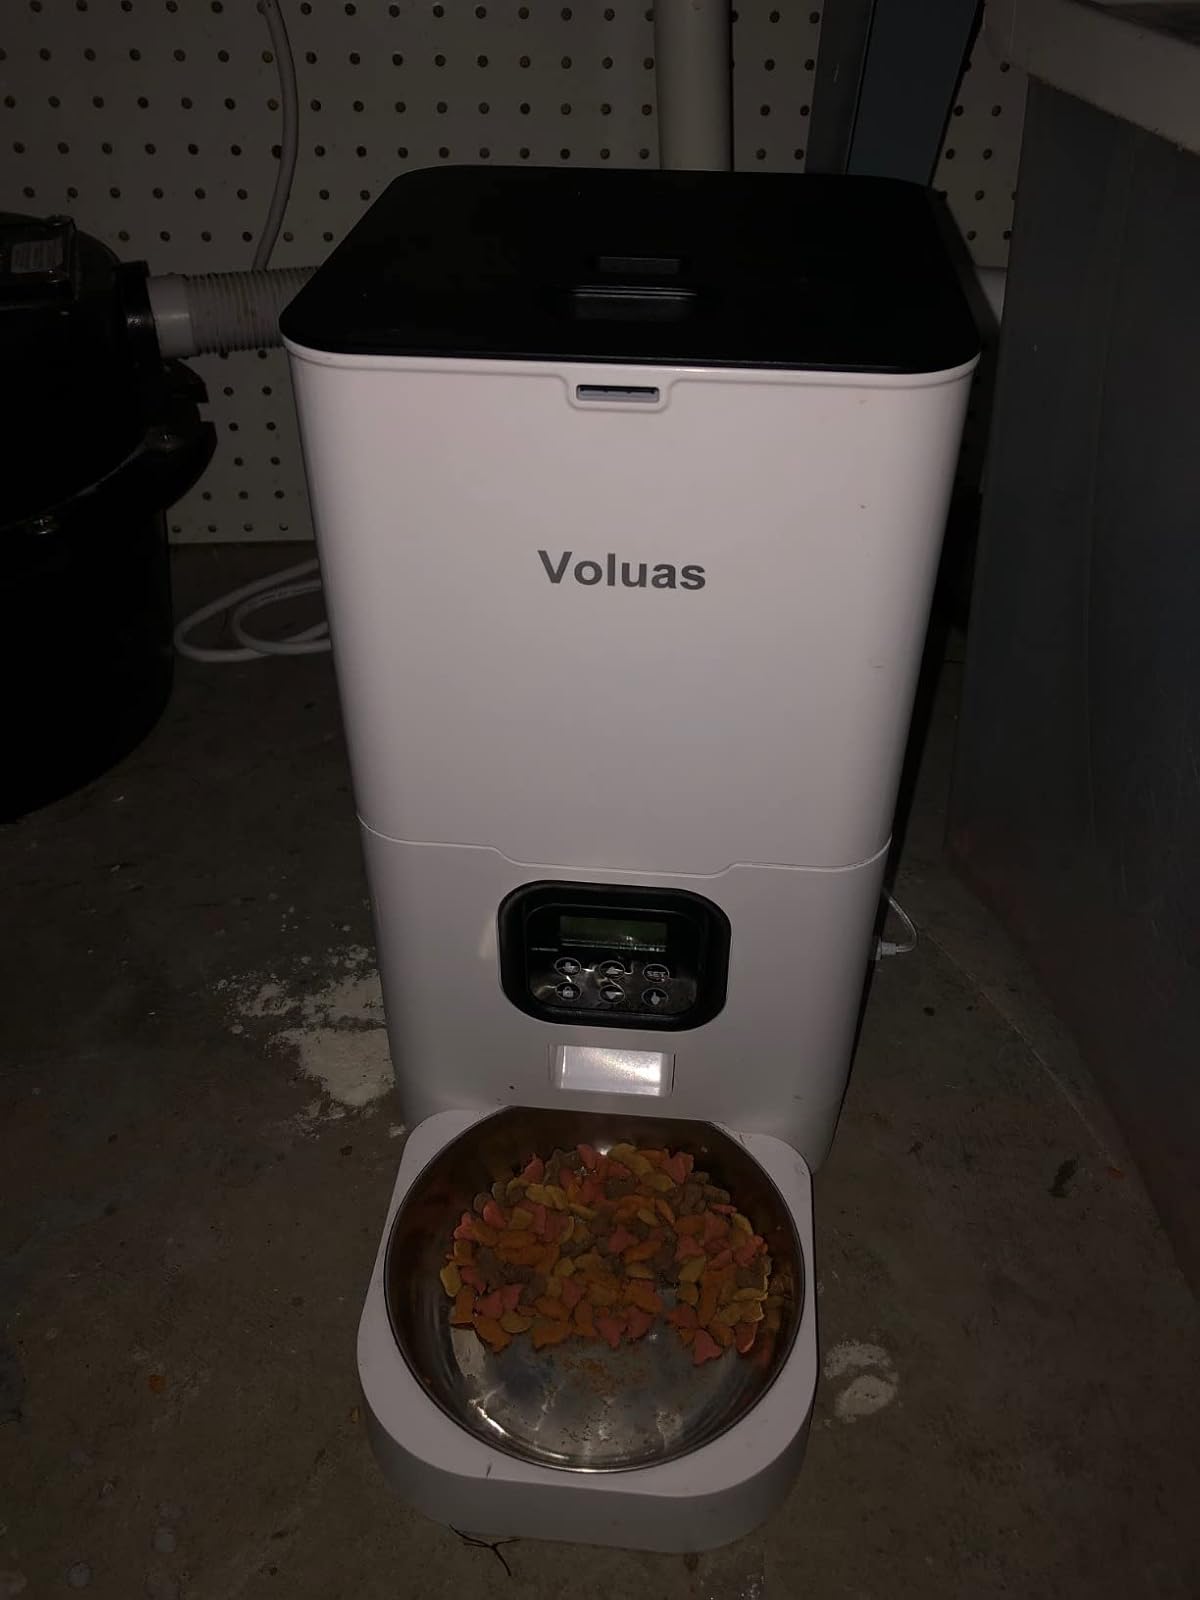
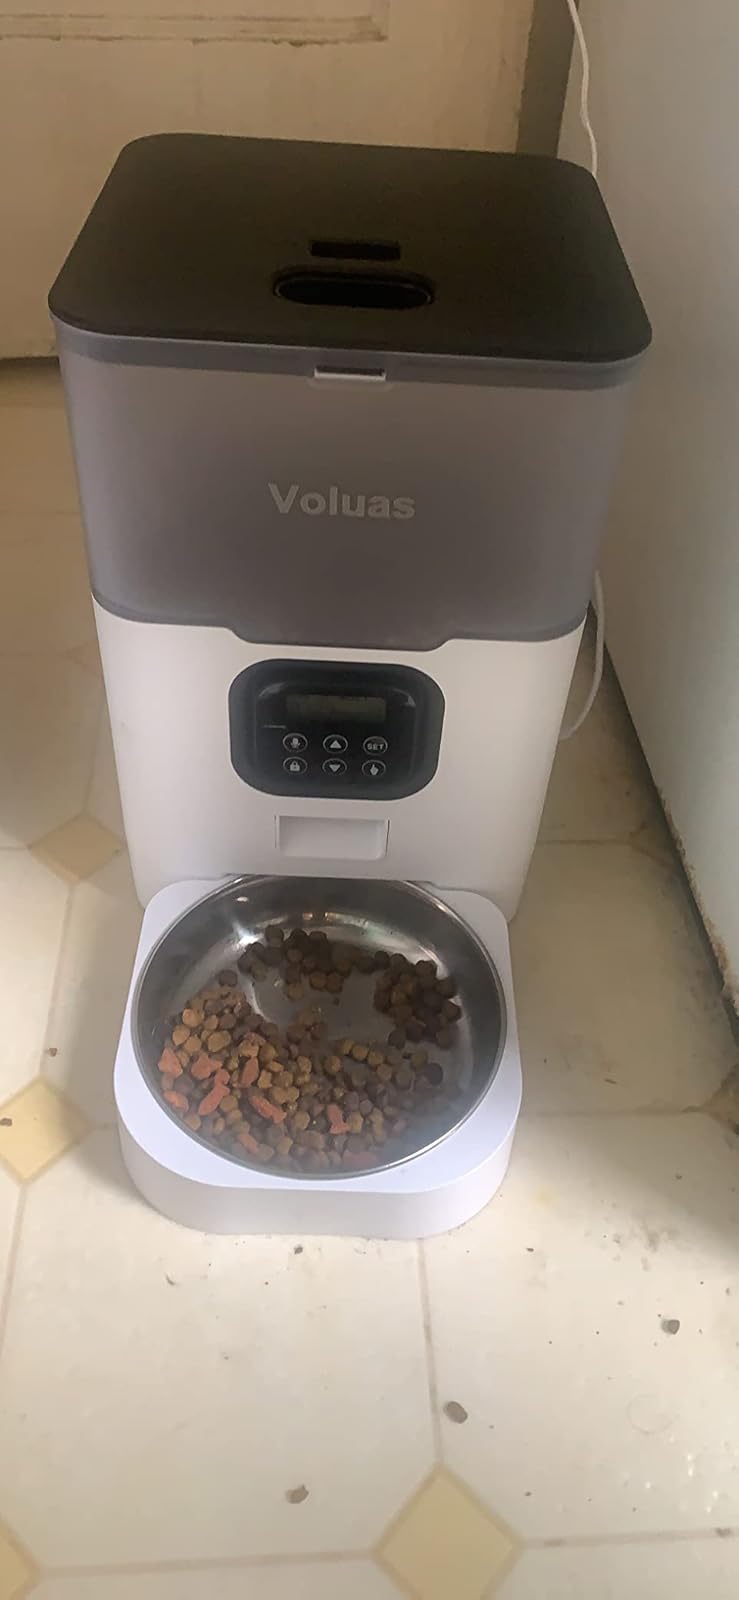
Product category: items_feeder
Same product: no